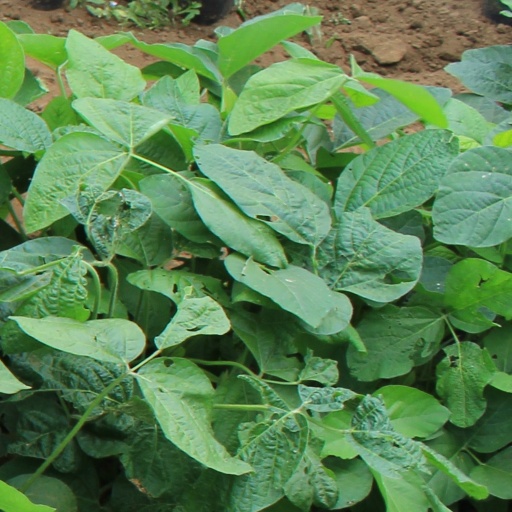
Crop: soybean